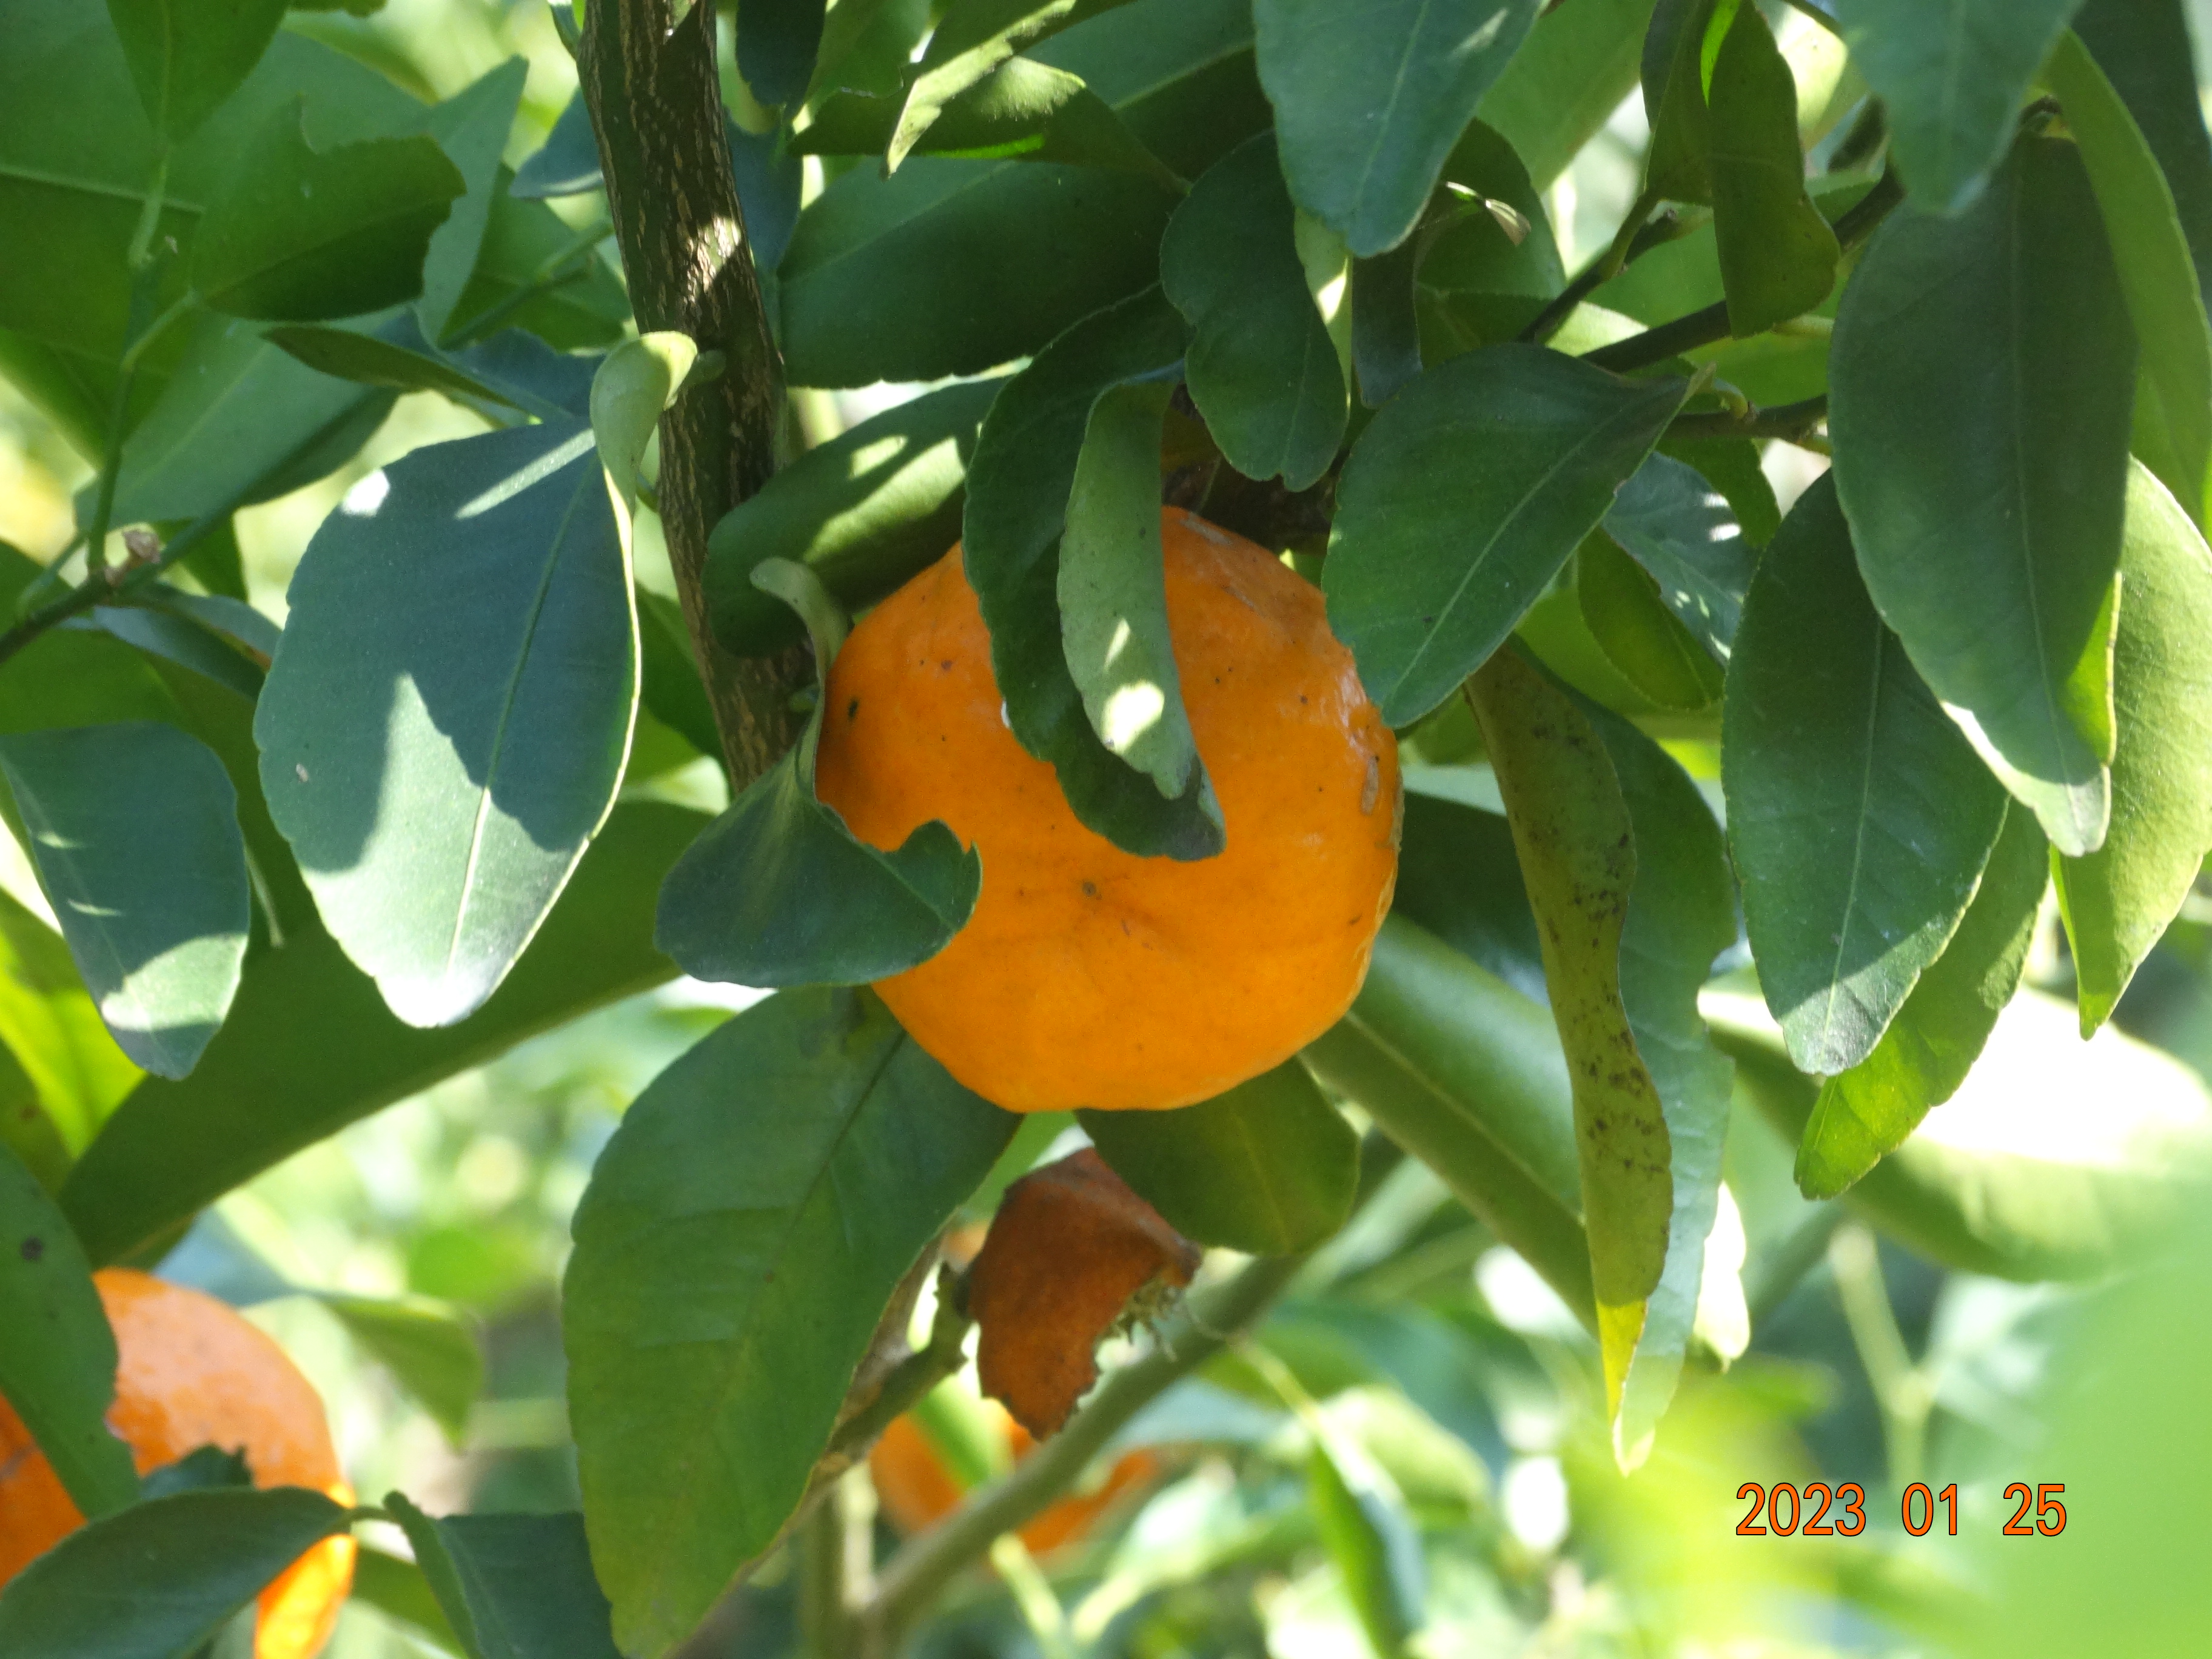
Citrus fruit variety: ponkan